Battle of Flers–Courcelette

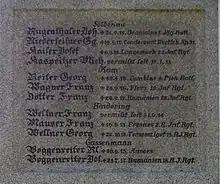

The Canadian attacks were observed by 7 Squadron and observers saw flares in front of Courcelette and across to Martinpuich at The Canadian infantry captured Courcelette at and within the hour, 7 Squadron observers reported flares in a semi-circle round the village. II Corps was watched by 34 Squadron which at reported that the 15th Division had closed up to Martinpuich, the 50th Division had passed the east side of the village and that the advance at High Wood had been held up. A 34 Squadron crew dropped a message at that a tank was ditched in the British front line, one was upended against a tree and one was on fire in the German trenches; infantry were pinned down against uncut wire by machine-gun fire and were trying to dig in. The contact crew flew back to the wood and saw that troops on both flanks had got forward and enveloped the wood. On return, the crew found that a frontal attack was being arranged and was able to get it cancelled. On another sortie, the crew reported at that the troops who had encircled the wood had dug in and thirty minutes later, the Germans in the wood surrendered. Four German parties of infantry on the Reserve Army front were bombarded in response to zone calls.